First Epistle to the Corinthians

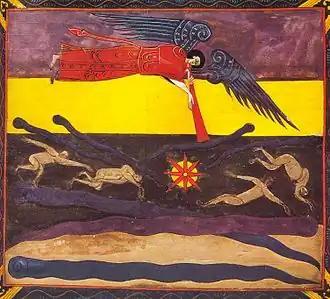
"In a moment, in the twinkling of an eye, at the last trump: for the trumpet shall sound, and the dead shall be raised incorruptible, and we shall be changed." 1 Corinthians 15:52. Illumination from Beatus de Facundus, 1047.

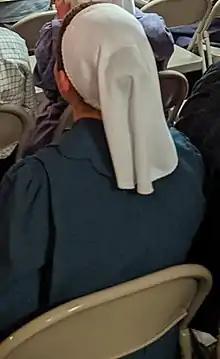
An opaque hanging veil worn by a Conservative Anabaptist woman belonging to the Charity Christian Fellowship

The epistle is generally divided into a number of sections. In addition to the opening salutation and thanksgiving, and the closing comments, John Barclay argues for five main parts. Robertson and Plummer divide the letter into two parts: one part (chapters 1-6) deals with issues raised by "Chloe's people" (see 1 Corinthians 1:11) and the other part (chapters 7-16) addresses issues raised by a delegation (see 1 Corinthians 7:1). Daniel B. Wallace sets out six main sections: